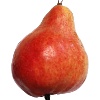
Label: red_pear